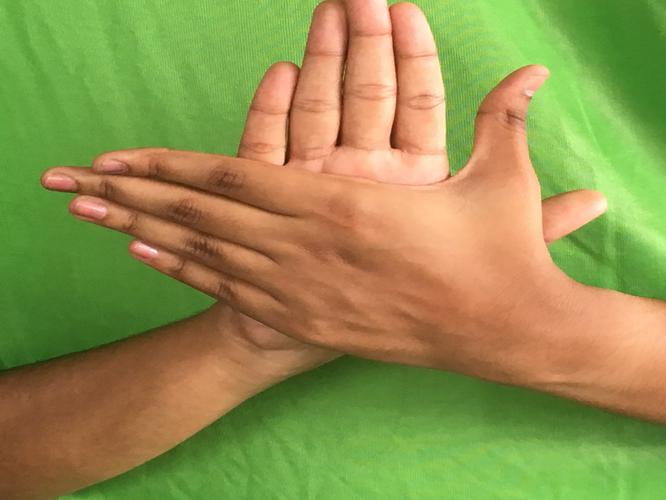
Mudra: Chakra
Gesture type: double_hand